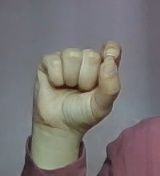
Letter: fa